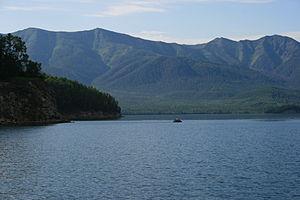
Zapovednik est le terme employé pour décrire, dans les anciennes républiques soviétiques, les aires naturelles protégées, avec pour objectif de les conserver « éternellement vierges ». Il s’agit du plus haut degré de protection environnementale et concerne des zones strictement protégées et dont l’accès au public est restreint.
Le parc national Zabaïkalski est un parc national russe. Il est situé près du lac Baïkal, en Bouriatie, dans le sud de la Sibérie.